Pililaau Army Recreation Center

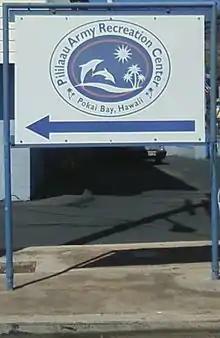
Directional sign pointing to the front gate of Pililaau Army Recreation Center.

Pililaau Army Recreation Center is part of the Armed Forces Recreation Centers system of the United States Department of Defense located on the island of Oahu. It is named for Herbert K. Pililaau, a United States Army soldier and a recipient of the Medal of Honor, the United States military's highest decoration, for his actions in the Korean War.